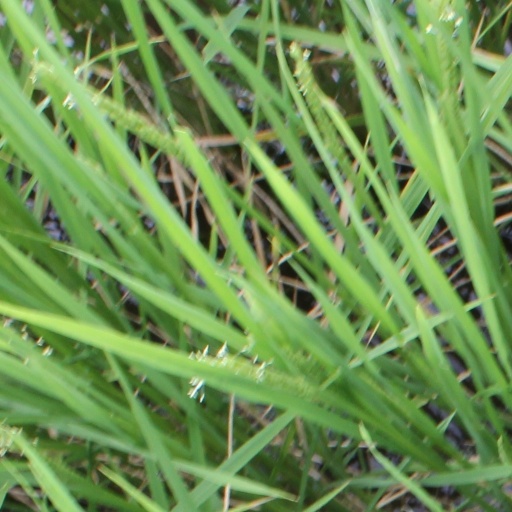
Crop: rice